National Bank Building

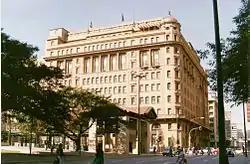
National Bank Building, cnr Harrison and Commissioner Str Johannesburg

The National Bank Building also known as the "Corner House" is situated on the corner of Market and Simmonds Streets in Johannesburg. The address 38-40 Simmonds Street corresponds to Stand 205 F.